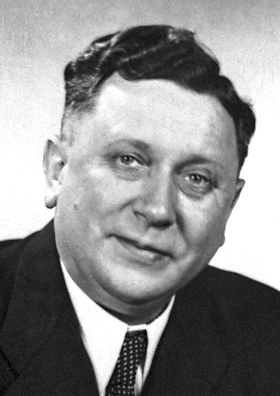
ควร์ท อัลเดอร์

|name = ควร์ท อัลเดอร์
|image = Kurt Alder Nobel.jpg
|image_size = 180px
|birth_place = เคอนิชส์ฮึทเทอ (คอชุฟ โปแลนด์ในปัจจุบัน)
|death_place = โคโลญ เยอรมนีตะวันตก
|nationality = เยอรมัน
|field = เคมีอินทรีย์
|work_institution = อีเก ฟาร์เบินมหาวิทยาลัยโคโลญ
|alma_mater = มหาวิทยาลัยเบอร์ลิน มหาวิทยาลัยคีล
|known_for = ปฏิกิริยาดีลส์–อัลเดอร์
|prizes = รางวัลโนเบลสาขาเคมี (ค.ศ. 1950)
ควร์ท อัลเดอร์ (; 10 กรกฎาคม ค.ศ. 1902 – 20 มิถุนายน ค.ศ. 1958) เป็นนักเคมีชาวเยอรมัน เกิดที่เมืองเคอนิชส์ฮึทเทอ (ปัจจุบันคือเมืองคอชุฟในประเทศโปแลนด์) เรียนจบด้านเคมีจากมหาวิทยาลัยเบอร์ลินและเรียนต่อที่มหาวิทยาลัยคีล Kurt Alder | Britannica.com หลังเรียนจบ อัลเดอร์ดำรงตำแหน่งรองศาสตราจารย์และอาจารย์ที่มหาวิทยาลัยคีล ในปี ค.ศ. 1928 อัลเดอร์และอ็อทโท ดีลส์ อาจารย์ของเขาค้นพบปฏิกิริยาดีลส์–อัลเดอร์ ซึ่งเป็นปฏิกิริยาสังเคราะห์สารประกอบอินทรีย์วงแหวน ต่อมาในปี ค.ศ. 1936 อัลเดอร์ย้ายไปทำงานที่บริษัทเคมีภัณฑ์ อีเก ฟาร์เบิน ในเลเวอร์คูเซินและดำรงตำแหน่งศาสตราจารย์ที่มหาวิทยาลัยโคโลญ ในปี ค.ศ. 1950 อัลเดอร์และดีลส์ได้รับรางวัลโนเบลสาขาเคมีจากการค้นพบและพัฒนาการสังเคราะห์ไดอีน About the Nobel Prize in Chemistry 1950 - Nobelprize.org อัลเดอร์เสียชีวิตในปี ค.ศ. 1958 ชื่อของเขาได้รับการนำไปตั้งเป็นชื่อแอ่งดวงจันทร์และสารออลดริน
== อ้างอิง ==
== แหล่งข้อมูลอื่น ==
*
*
* Kurt Alder | Encyclopedia.com
หมวดหมู่:นักเคมีชาวเยอรมัน
หมวดหมู่:ผู้ได้รับรางวัลโนเบลสาขาเคมี
หมวดหมู่:ชาวเยอรมันผู้ได้รับรางวัลโนเบล
หมวดหมู่:บุคคลจากจังหวัดชล็อนสก์
หมวดหมู่:ศิษย์เก่าจากมหาวิทยาลัยฮุมบ็อลท์แห่งเบอร์ลิน
หมวดหมู่:ศิษย์เก่าจากมหาวิทยาลัยคีล (ประเทศเยอรมนี)
หมวดหมู่:บุคคลจากมหาวิทยาลัยโคโลญ